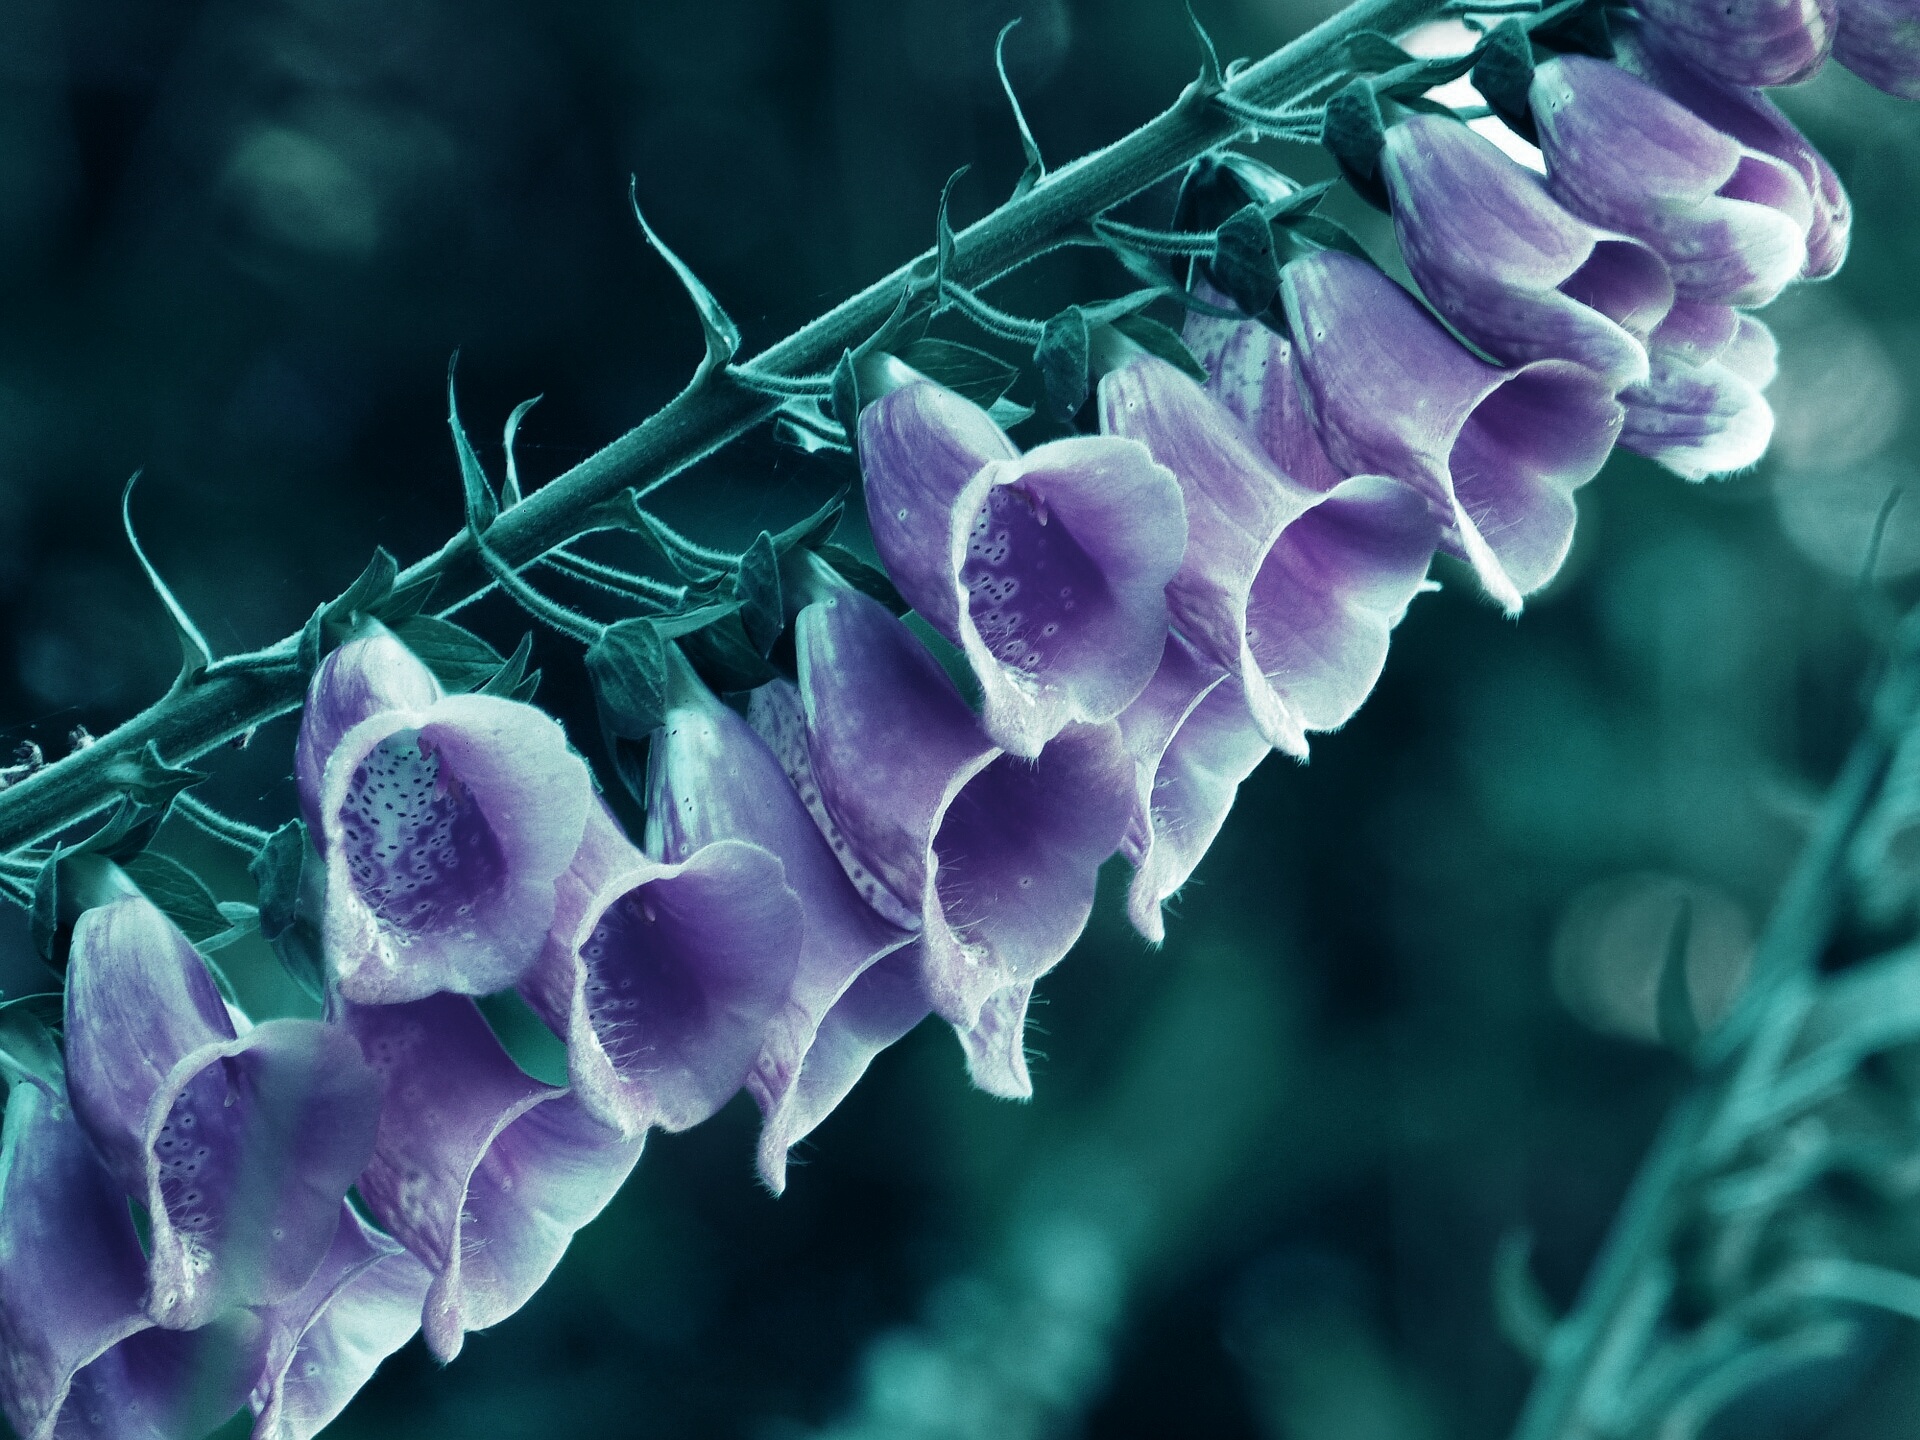
nature, plant, flower, purple, petal, frost, smoke, biology, blue, flora, flowers, bells, screenshot, macro photography, flowering plant, computer wallpaper, land plant, fractal art